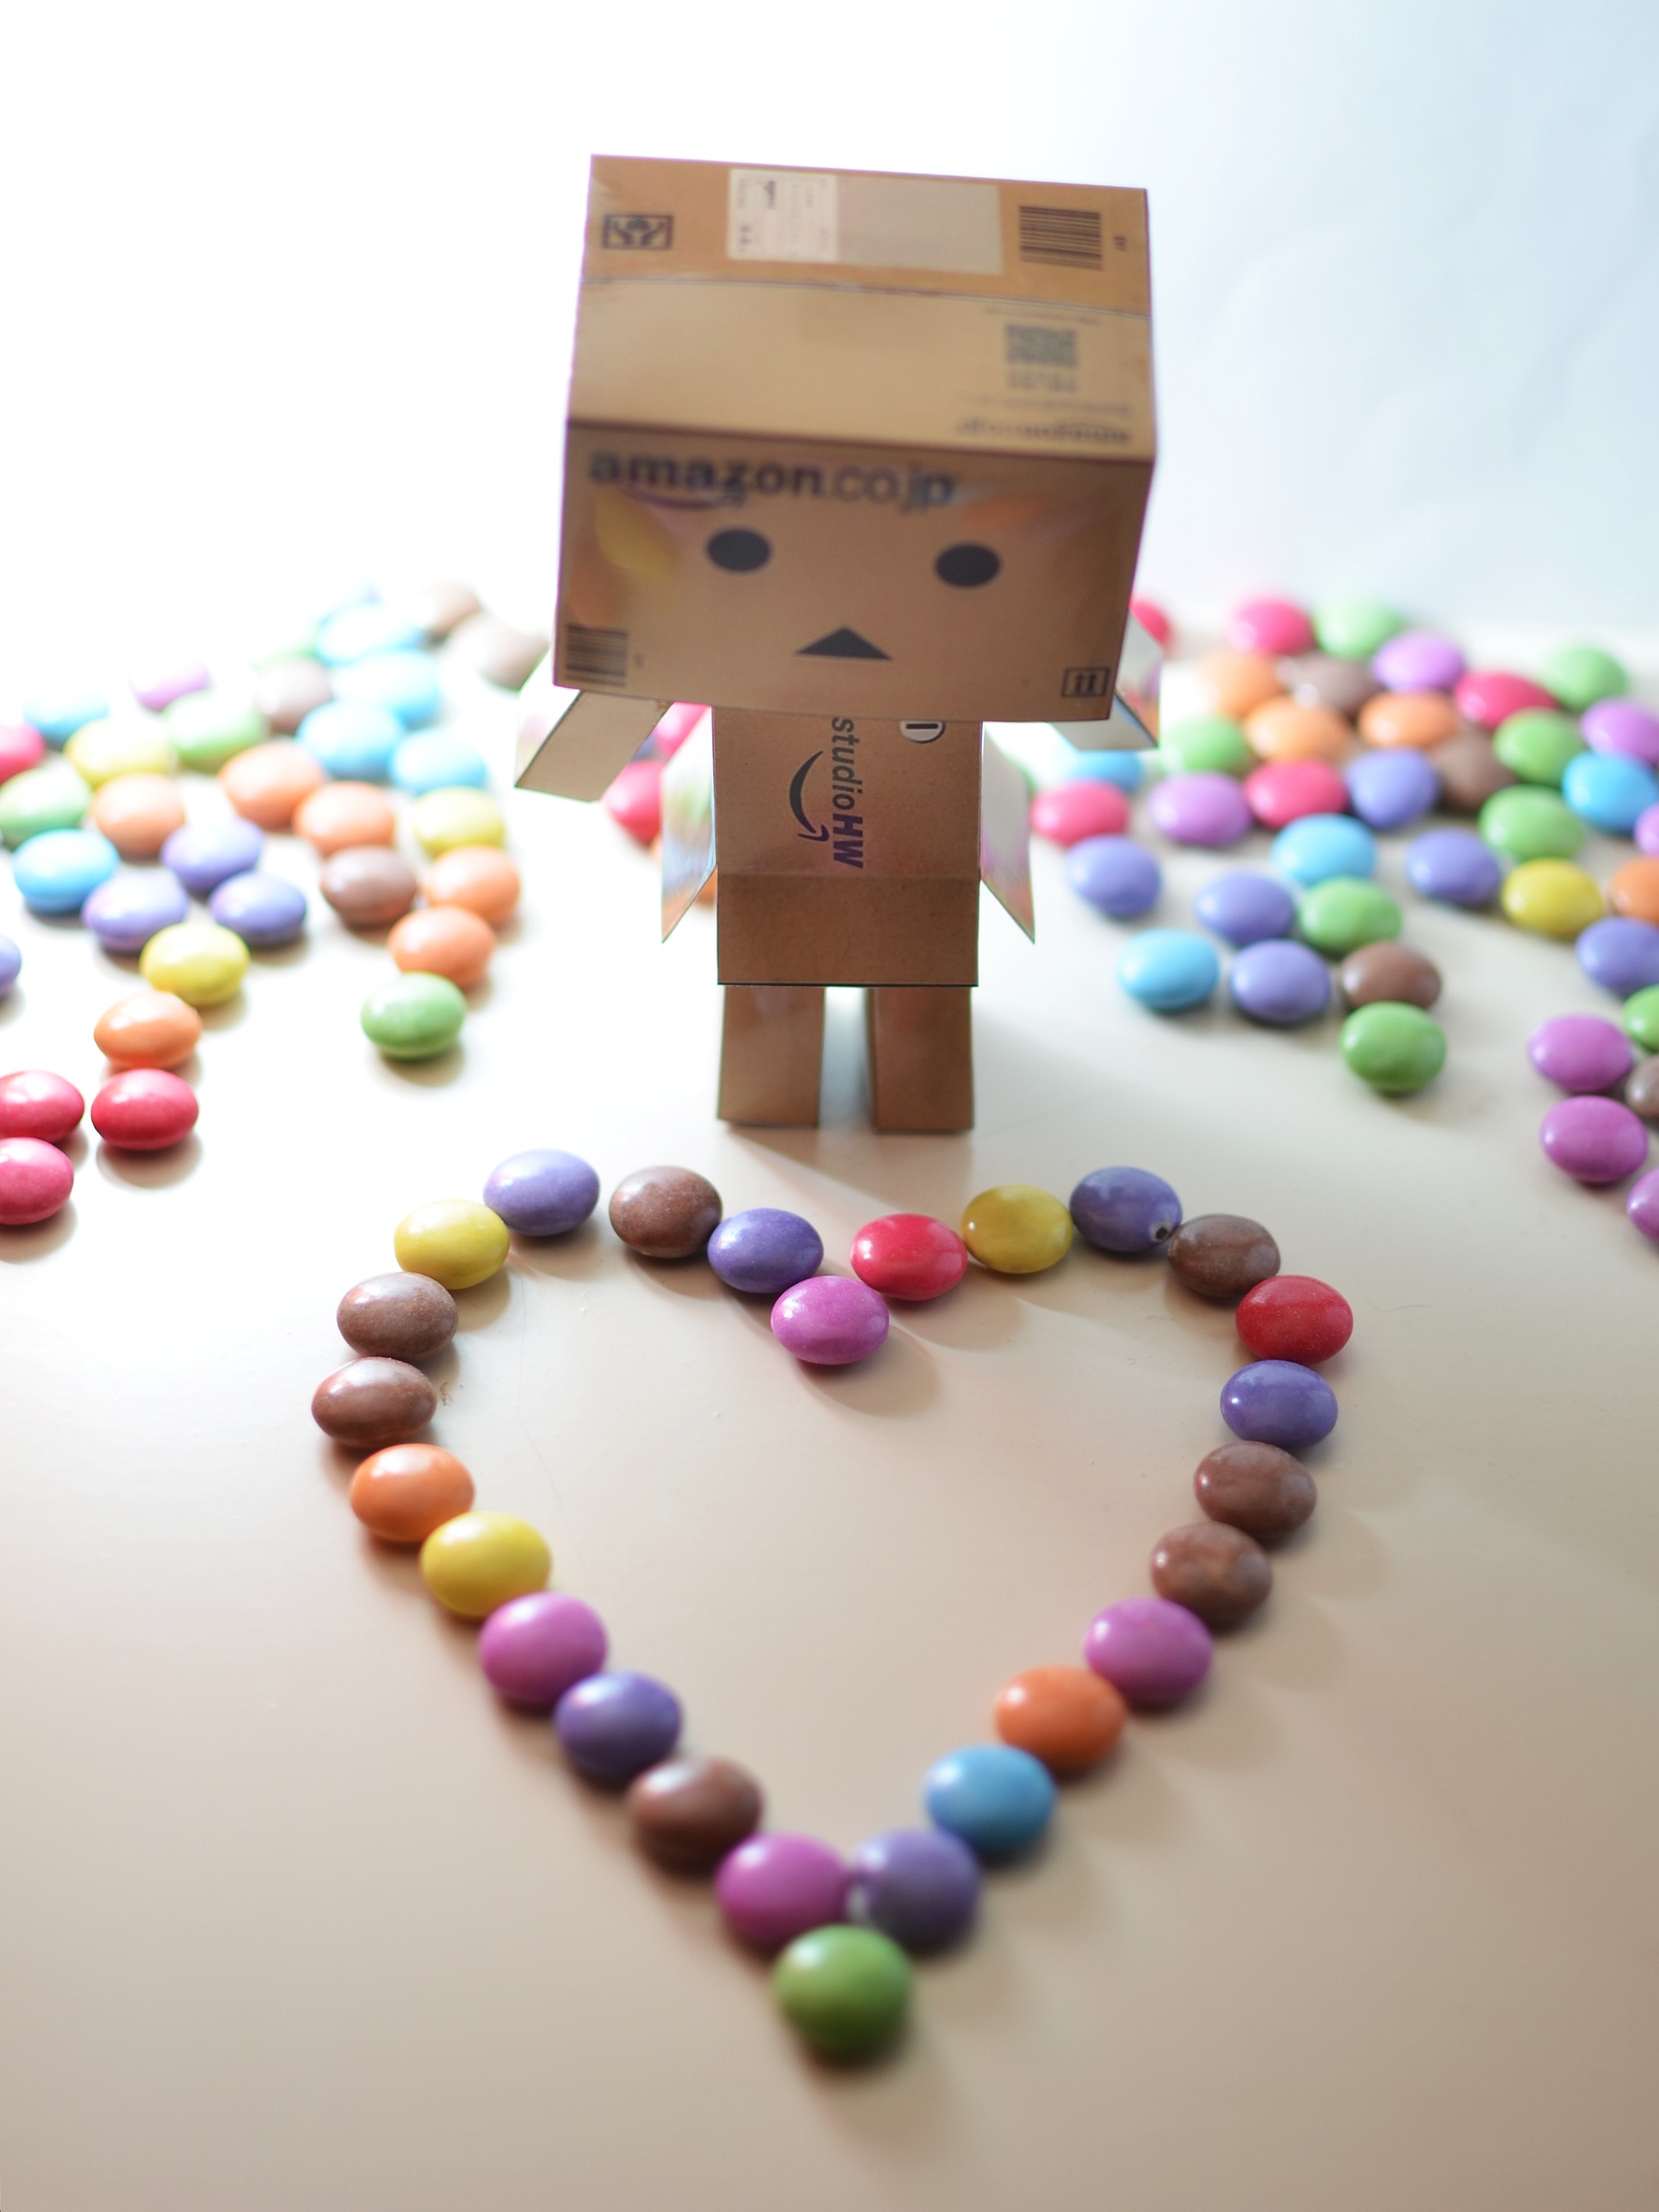
cute, love, food, color, pink, japan, bead, dessert, toy, cake, art, icing, candy, robot, valentine, anime, danbo, android, droid